United Kingdom constitutional law

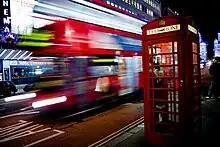
Public services and enterprise, such as bus and communication networks, are overseen by the UK government, although many have been privatised, raising bills and prices.

The judiciary in the United Kingdom has the essential functions of upholding the rule of law, democracy, and human rights. The highest court of appeal, renamed from the House of Lords in 2005, is the Supreme Court. Since the 1966 Practice Statement, the judiciary has acknowledged that while a system of precedent, that binds lower courts, is necessary to provide "at least some degree of certainty", the courts should update their jurisprudence and "depart from a previous decision when it appears right to do so." Litigation usually begins in a County Court or the High Court for civil law issues, or a magistrates' court or the Crown Court for criminal law issues. There are also employment tribunals for labour law disputes, and the First-tier Tribunal for public or regulatory disputes, ranging from immigration, to social security, to tax. After the High Court, Crown Court, or appeal tribunals, cases generally may appeal to the Court of Appeal in England and Wales. In Scotland, the Court of Session has an Outer (first instance) and Inner (appeal) House. Appeals then go to the Supreme Court, although at any time a court may make a "preliminary reference" to the Court of Justice of the European Union to clarify the meaning of EU law. Since the Human Rights Act 1998, courts have been expressly required to interpret British law to be compatible with the European Convention on Human Rights. This follows a longer tradition of courts interpreting the law to be compatible with international law obligations. It is generally accepted that the British courts do not merely apply but also create new law through their interpretative function: this is obvious in the common law and equity, where there is no codified statutory basis for large parts of the law, such as contracts, torts or trusts. This also means an element of retroactivity, since an application of developing rules may differ from at least one party's understanding of the law in any conflict. Although formally the British judiciary may not declare an Act of Parliament "unconstitutional", in practice the judiciary's power to interpret the law so as to be compatible with human rights can render a statute inoperative, much like in other countries. The courts do so sparingly because they recognise the importance of the democratic process. Judges may also sit from time to time on public inquiries.